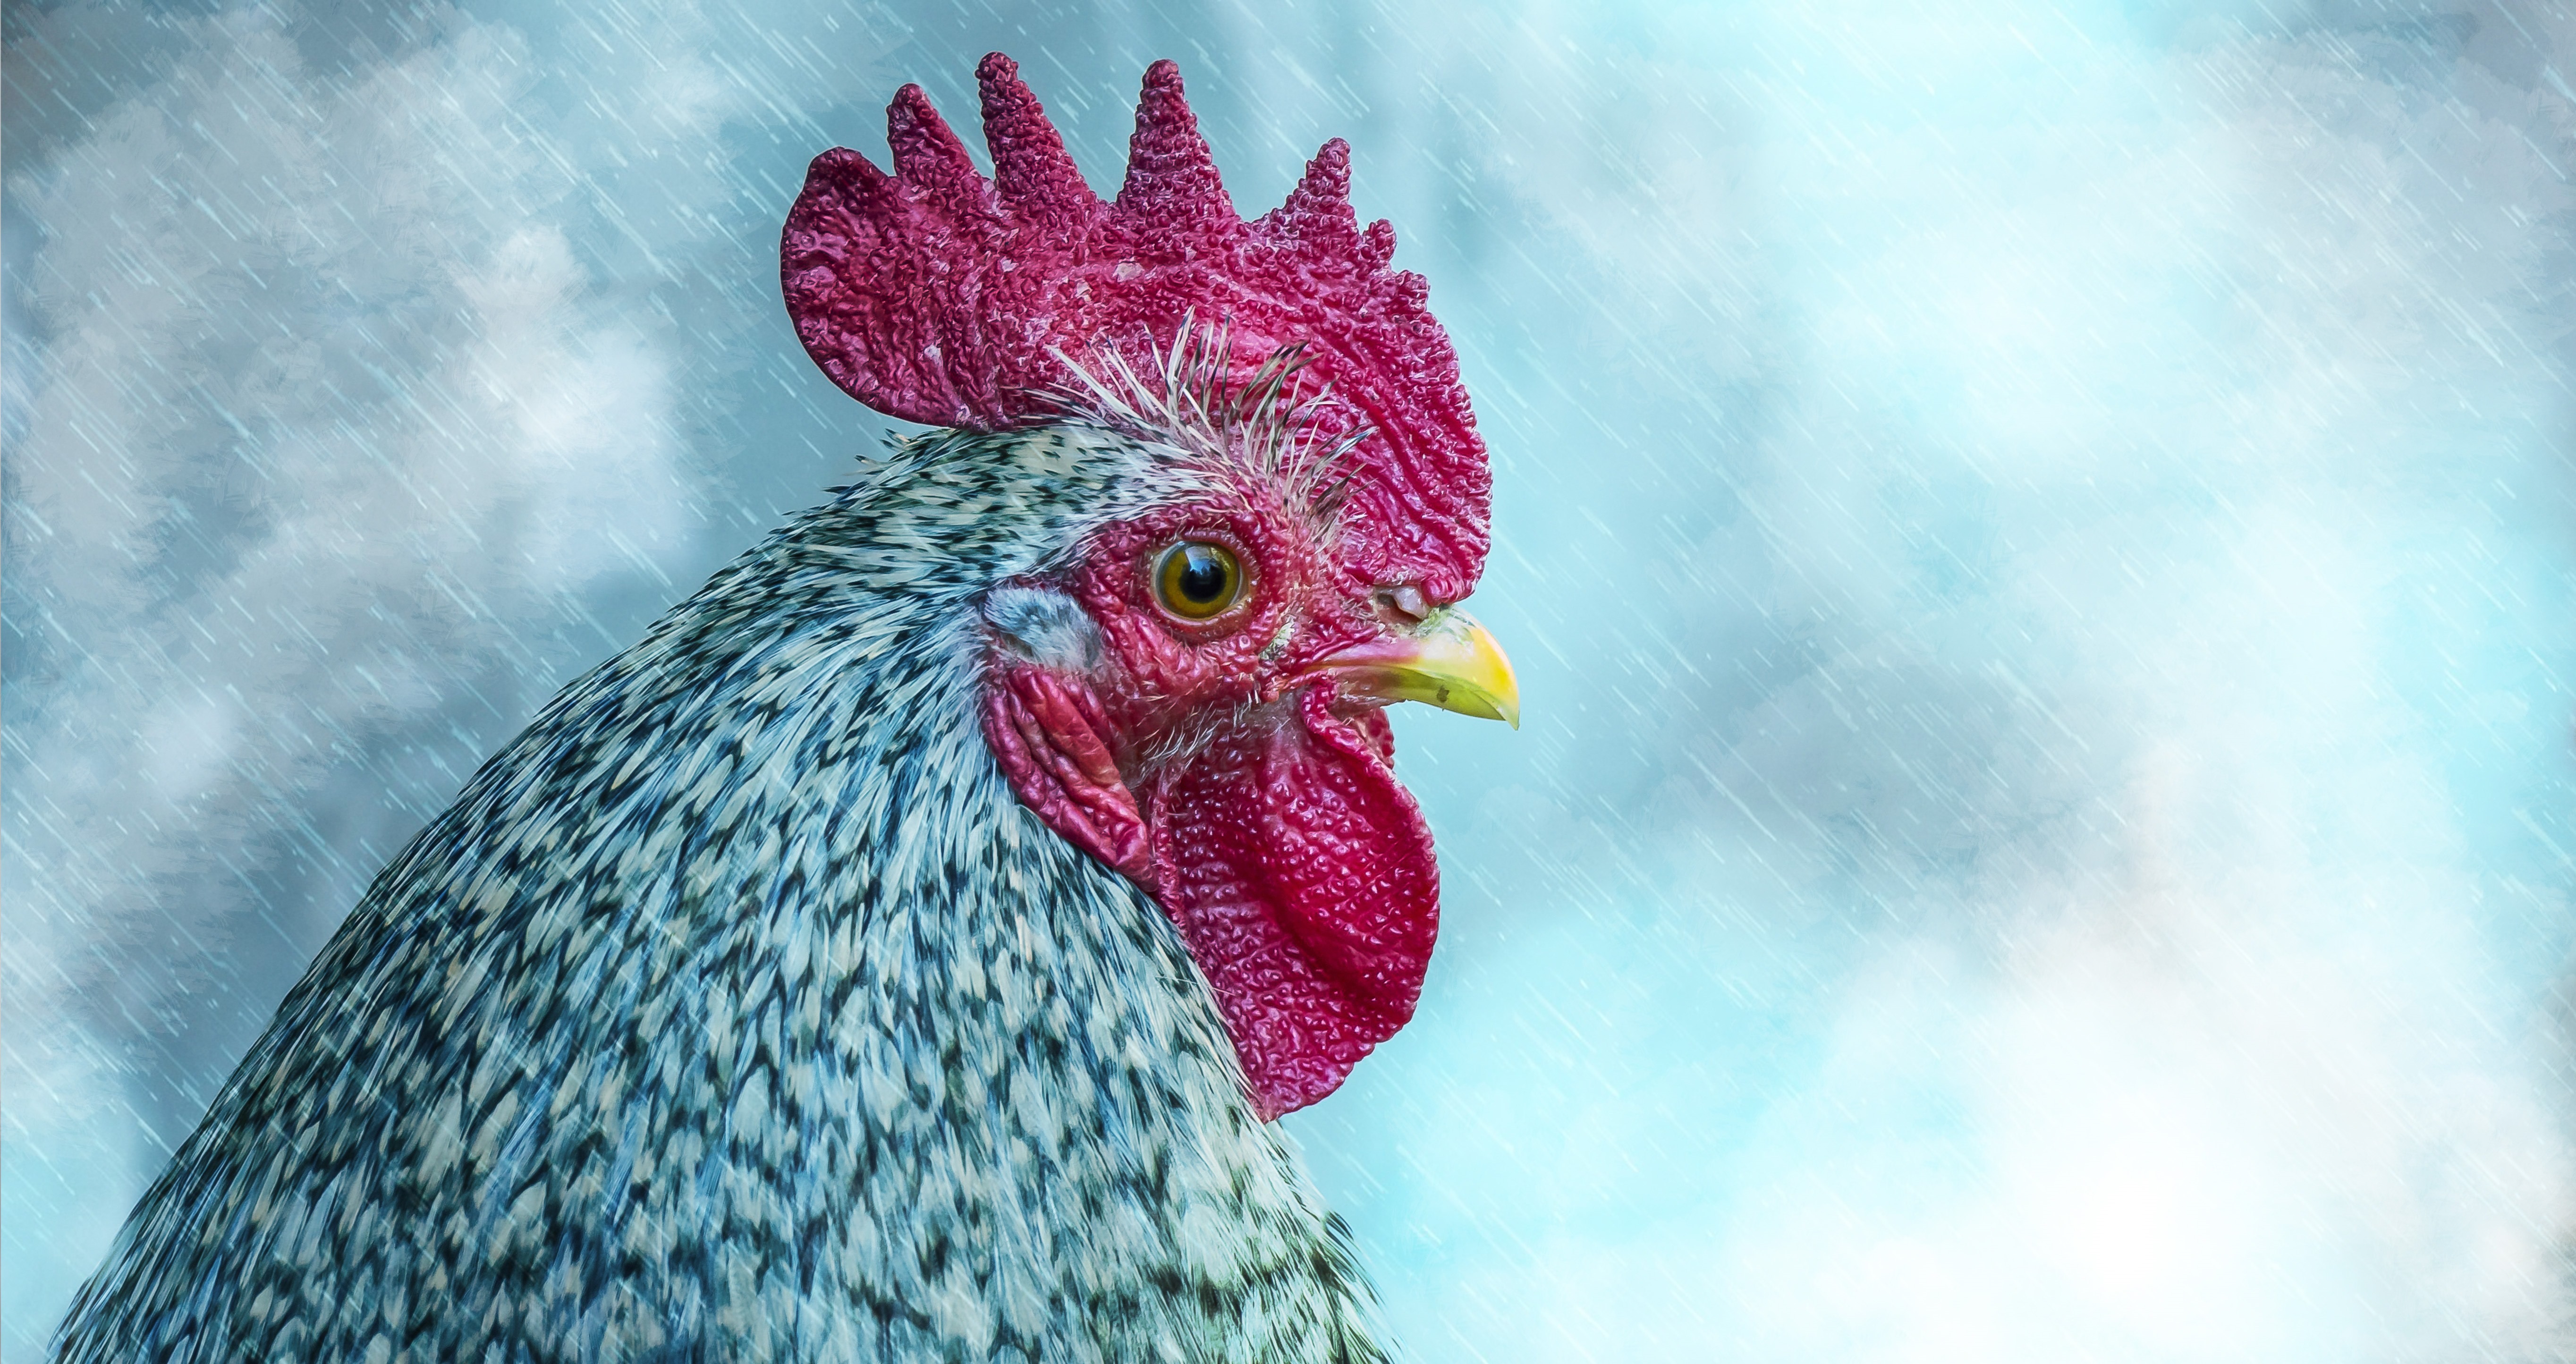
bird, wing, animal, male, beak, close, chicken, fauna, rooster, poultry, close up, galliformes, vertebrate, hahn, phasianidae